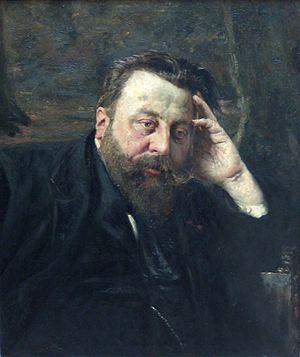
Jan Frans Simons, connu sous le nom de Frans Simons est un artiste peintre belge, né le 4 septembre 1855 et décédé le 21 février 1919 à Brasschaat.